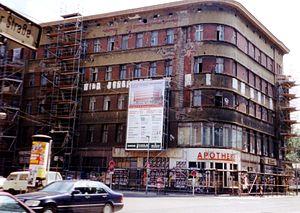
Renovation du bâtiment ""Neue Schönhauser Straße 10"" et ""Rosenthaler Straße 46/47"" en mai 1995. Il fait partie du patrimoine protégé. En 2009 il n'y a plus de pharmacie à cet endroit."